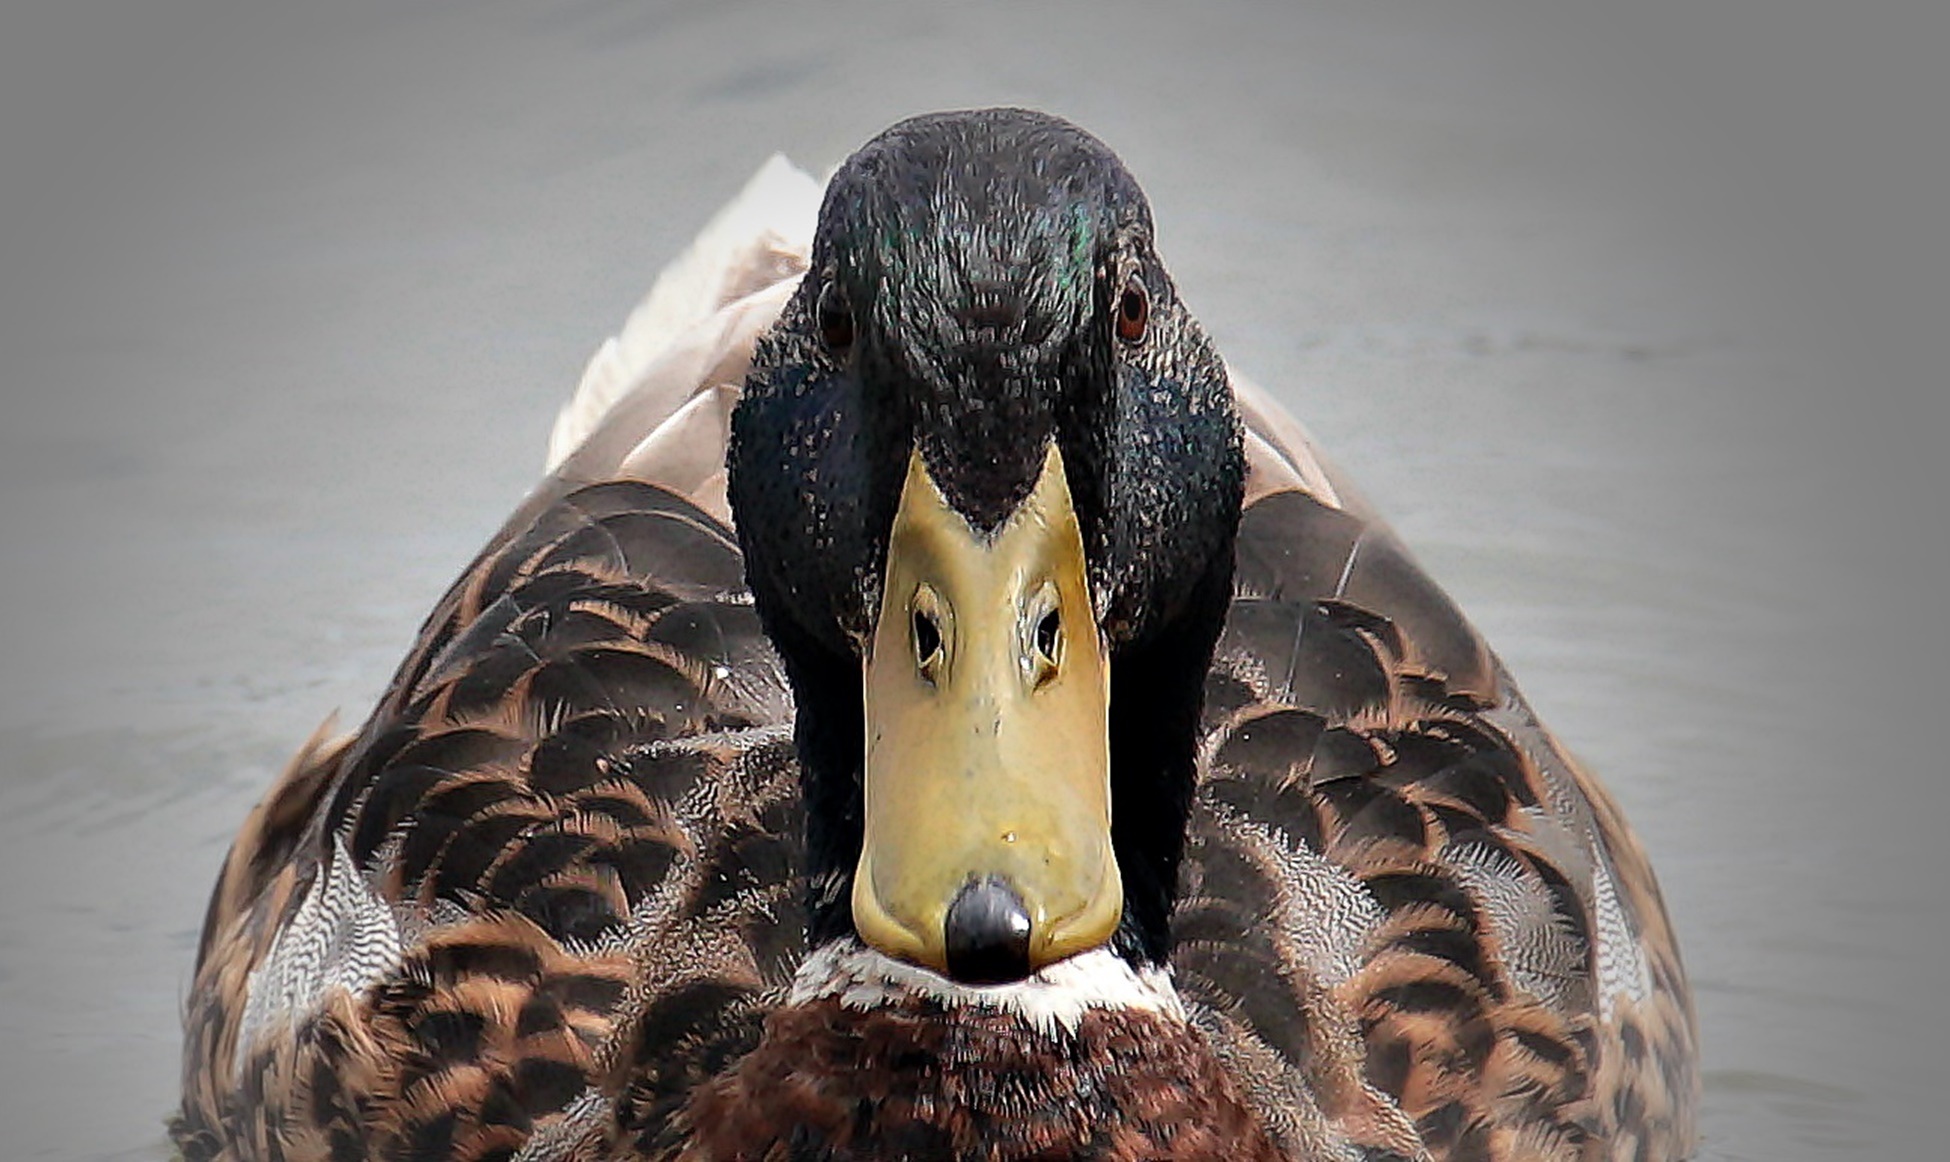
water, bird, wing, lake, animal, wildlife, beak, fauna, close up, duck, vertebrate, bill, waterfowl, waters, water bird, animal world, wildlife photography, mallard, ducks geese and swans